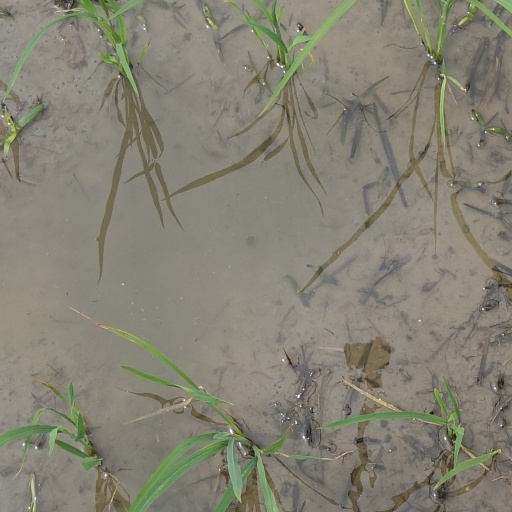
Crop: rice